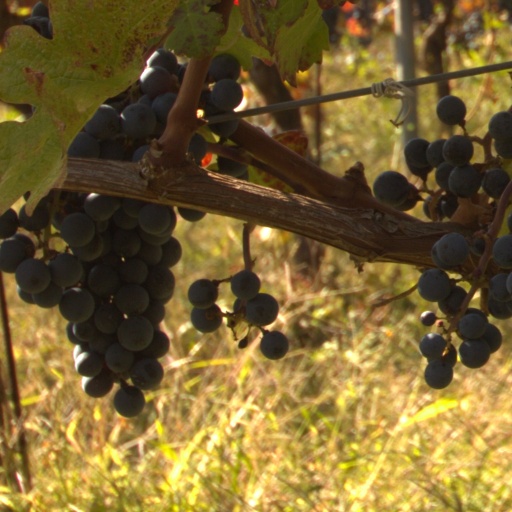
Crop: grape